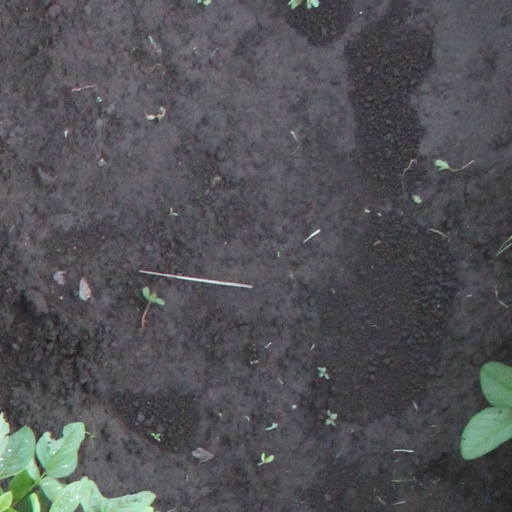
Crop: soybean